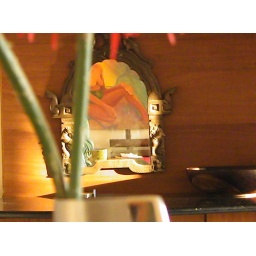
Focus on the mirror and the painting reflecting in it and tea cup etc...and in the next pic, the focus is on the steel vase and flower.